Escutcheon (heraldry)

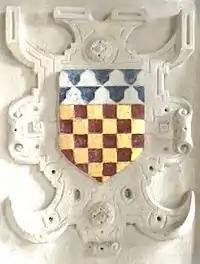
Console from Chichester tomb, Pilton, Devon, 1569

In English heraldry, the lozenge has been used by women since the 13th century for the display of their coats of arms instead of the escutcheon or shield, which are associated with warfare. In this case the lozenge is shown without crest or helm. For the practical purpose of categorisation the lozenge may be treated as a variety of heraldic escutcheon.